Theaterhaus Stuttgart

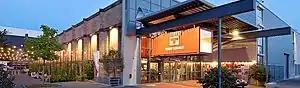
Theaterhaus Stuttgart Pragsattel

Theaterhaus Stuttgart is a theatre in Stuttgart, Baden-Württemberg, Germany.